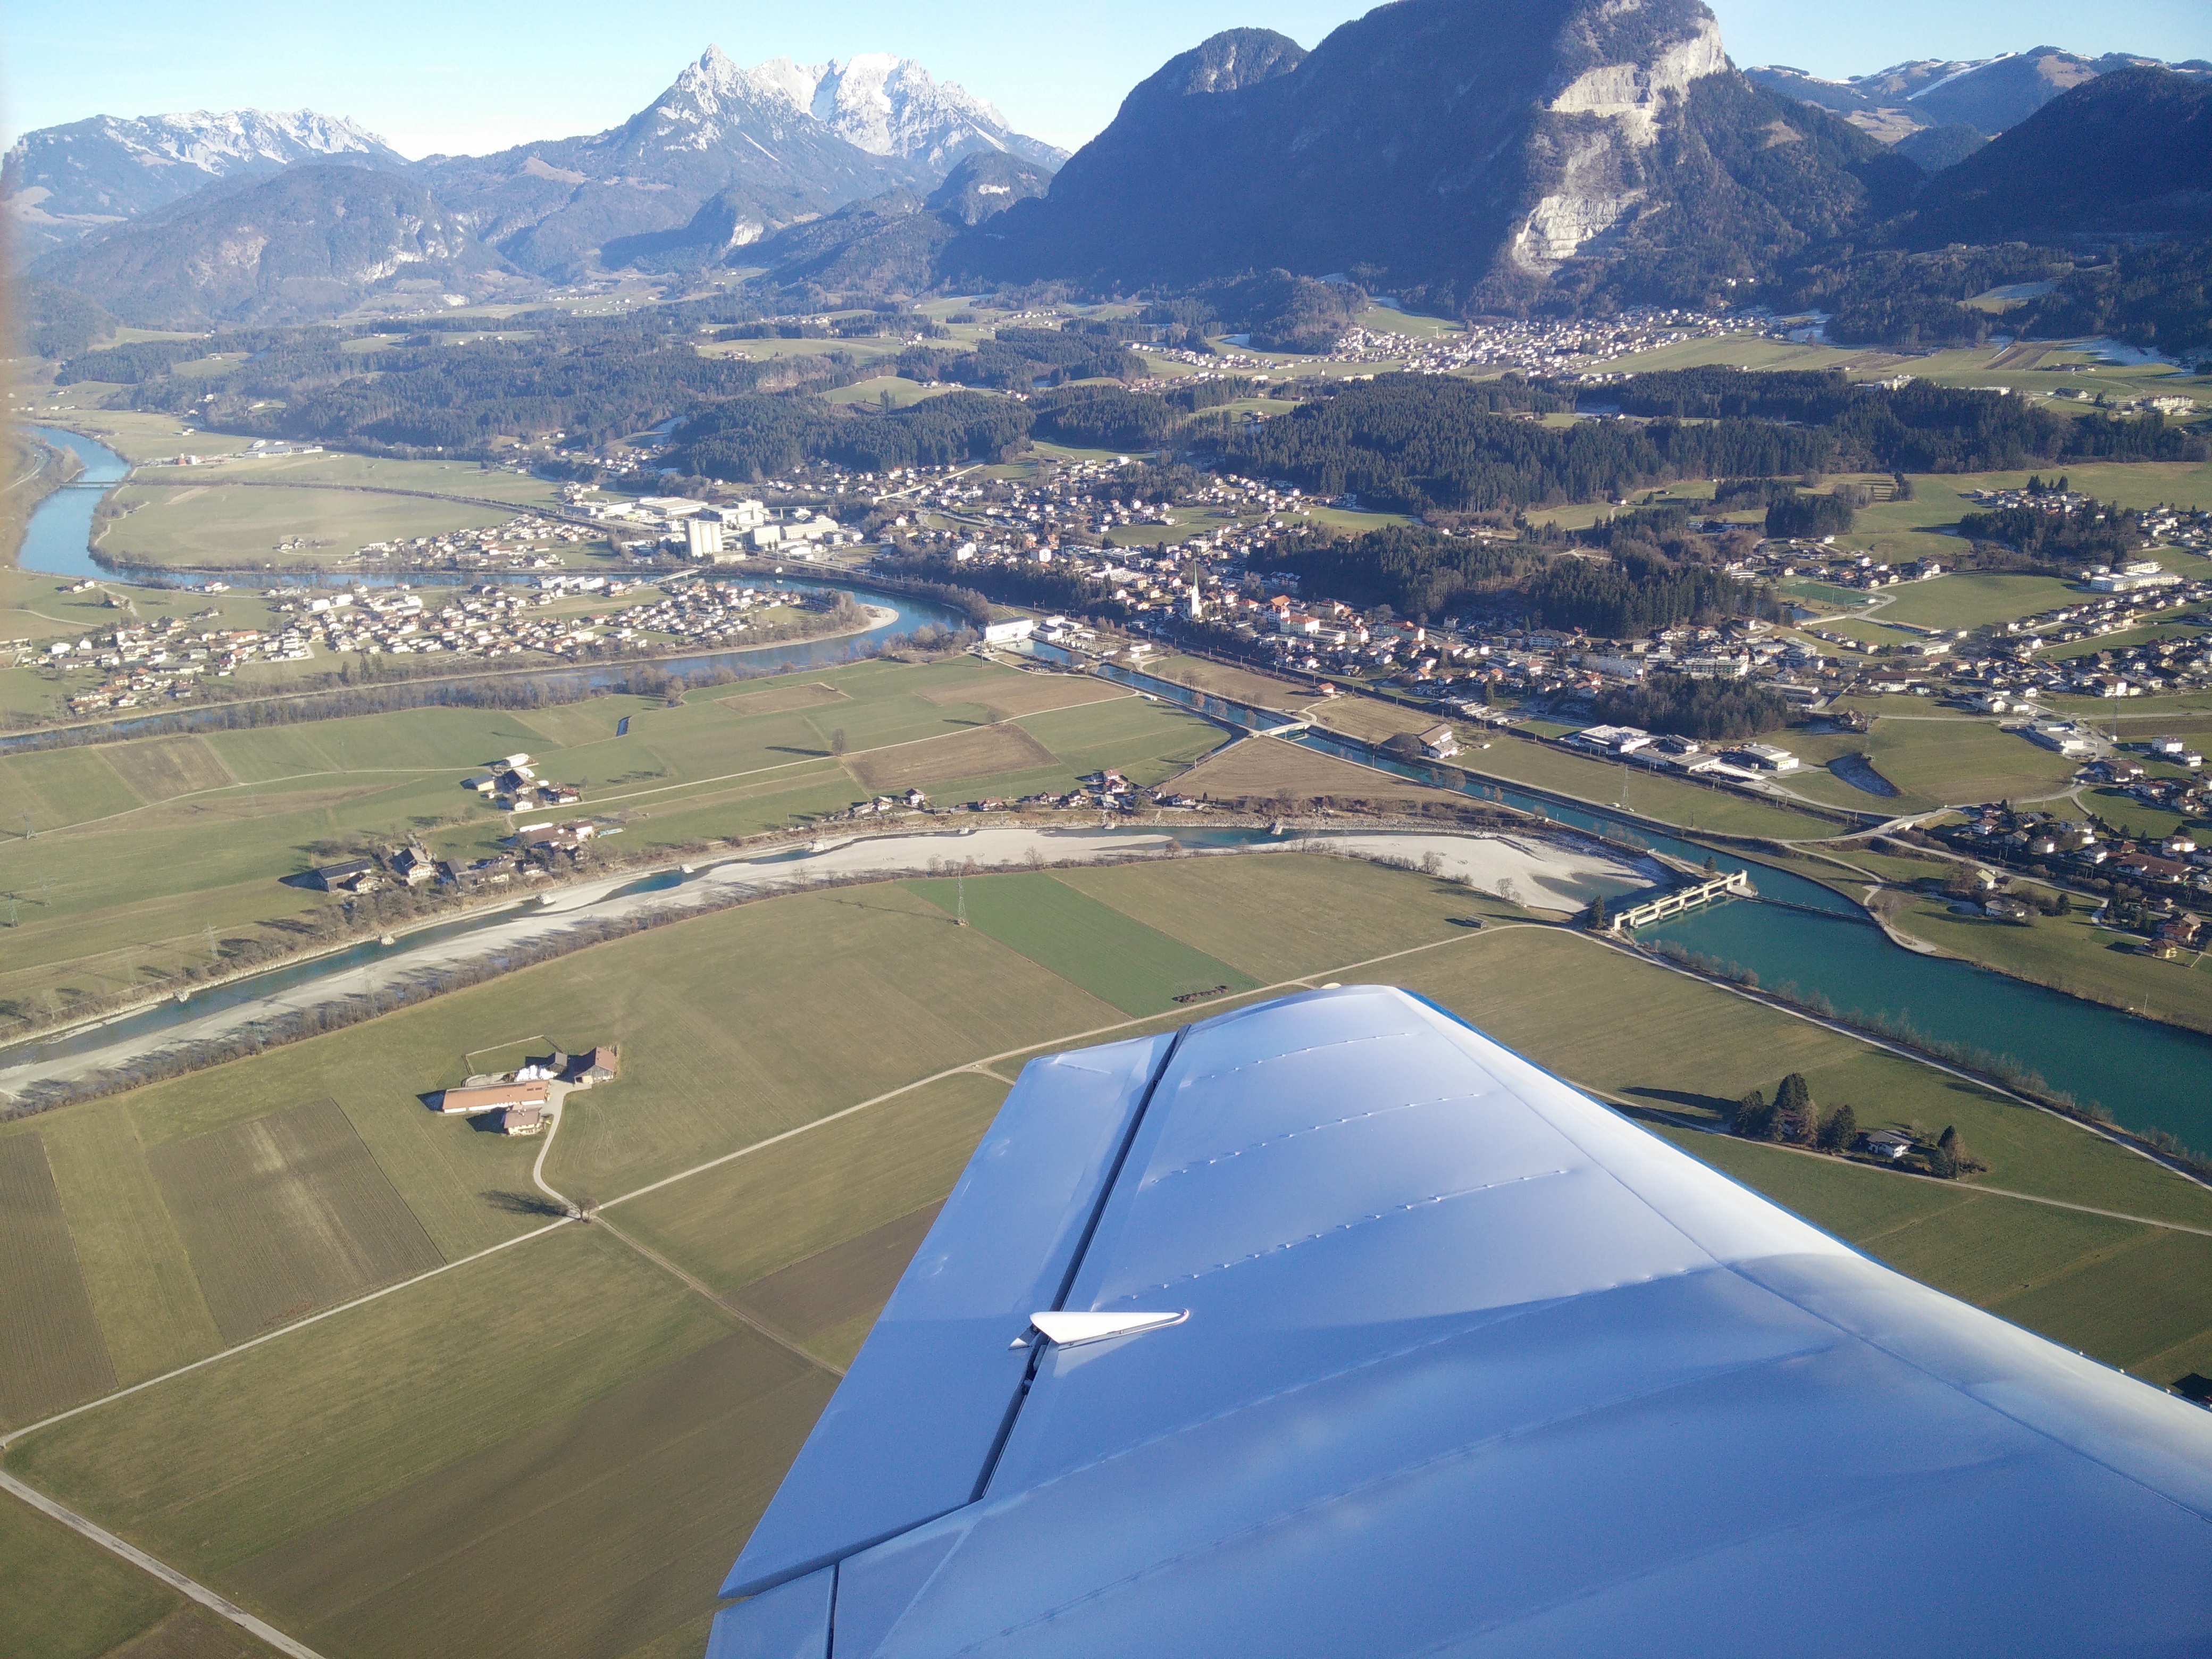
wing, river, mountain range, aircraft, vehicle, airline, aviation, flight, plain, gliding, mountains, infrastructure, bird's eye view, aerial photography, atmosphere of earth